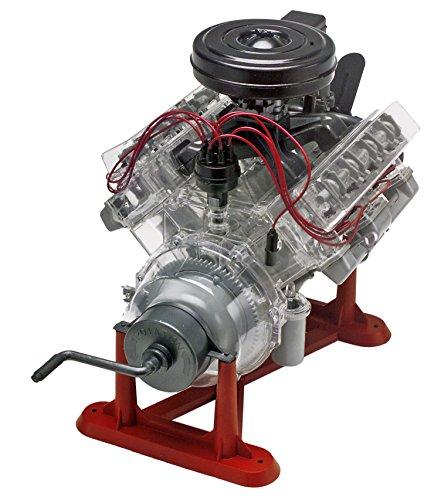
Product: Revell 85-8883 1/4 Visible V-8 Engine Plastic Model Kit, 12-Inch
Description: Rubber fan belt with vinyl ignition wires.
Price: $64.35
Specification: ProductDimensions:22.2x16.6x4.6inches|ItemWeight:0.32ounces|ShippingWeight:3.44pounds(Viewshippingratesandpolicies)|DomesticShipping:ItemcanbeshippedwithinU.S.|InternationalShipping:ThisitemcanbeshippedtoselectcountriesoutsideoftheU.S.LearnMore|ShippingAdvisory:Thisitemmustbeshippedseparatelyfromotheritemsinyourorder.Additionalshippingchargeswillnotapply.|ASIN:B00004YUXS|Itemmodelnumber:85-8883|Manufacturerrecommendedage:8yearsandup